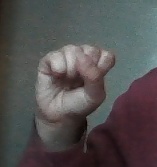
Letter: saad